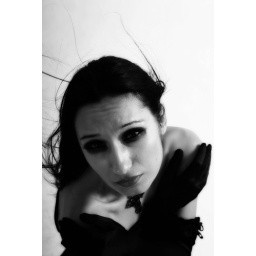
Yes this one again - but now in black and white